List of mountain peaks of the Wicklow Mountains

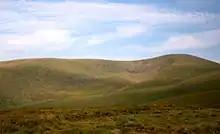
1 - Lugnaquilla

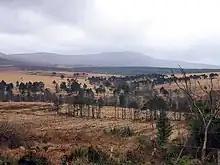
2 - Mullaghcleevaun

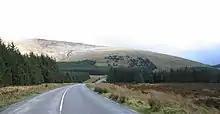
3 - Tonelagee

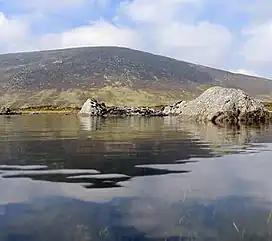
4 - Cloghernagh

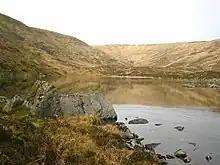
5 - Corrigasleggaun

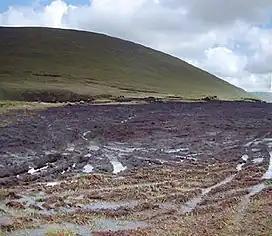
6 - Slievemaan

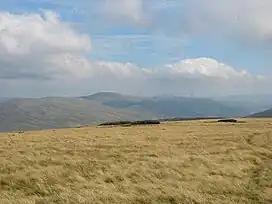
7 - Camenabologue

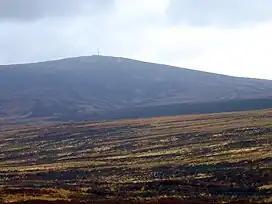
8 - Kippure

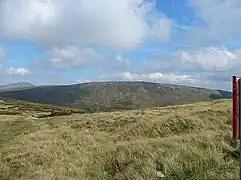
9 - Conavalla

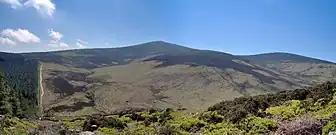
10 - Djouce

This article comprises a sortable table of major mountain peaks of the Wicklow Mountains of Ireland. This article defines a major mountain peak as a summit with a topographic elevation of at least . Topographic elevation is defined as the vertical distance above the reference geoid, a precise mathematical model of the Earth's sea level as an equipotential gravitational surface.